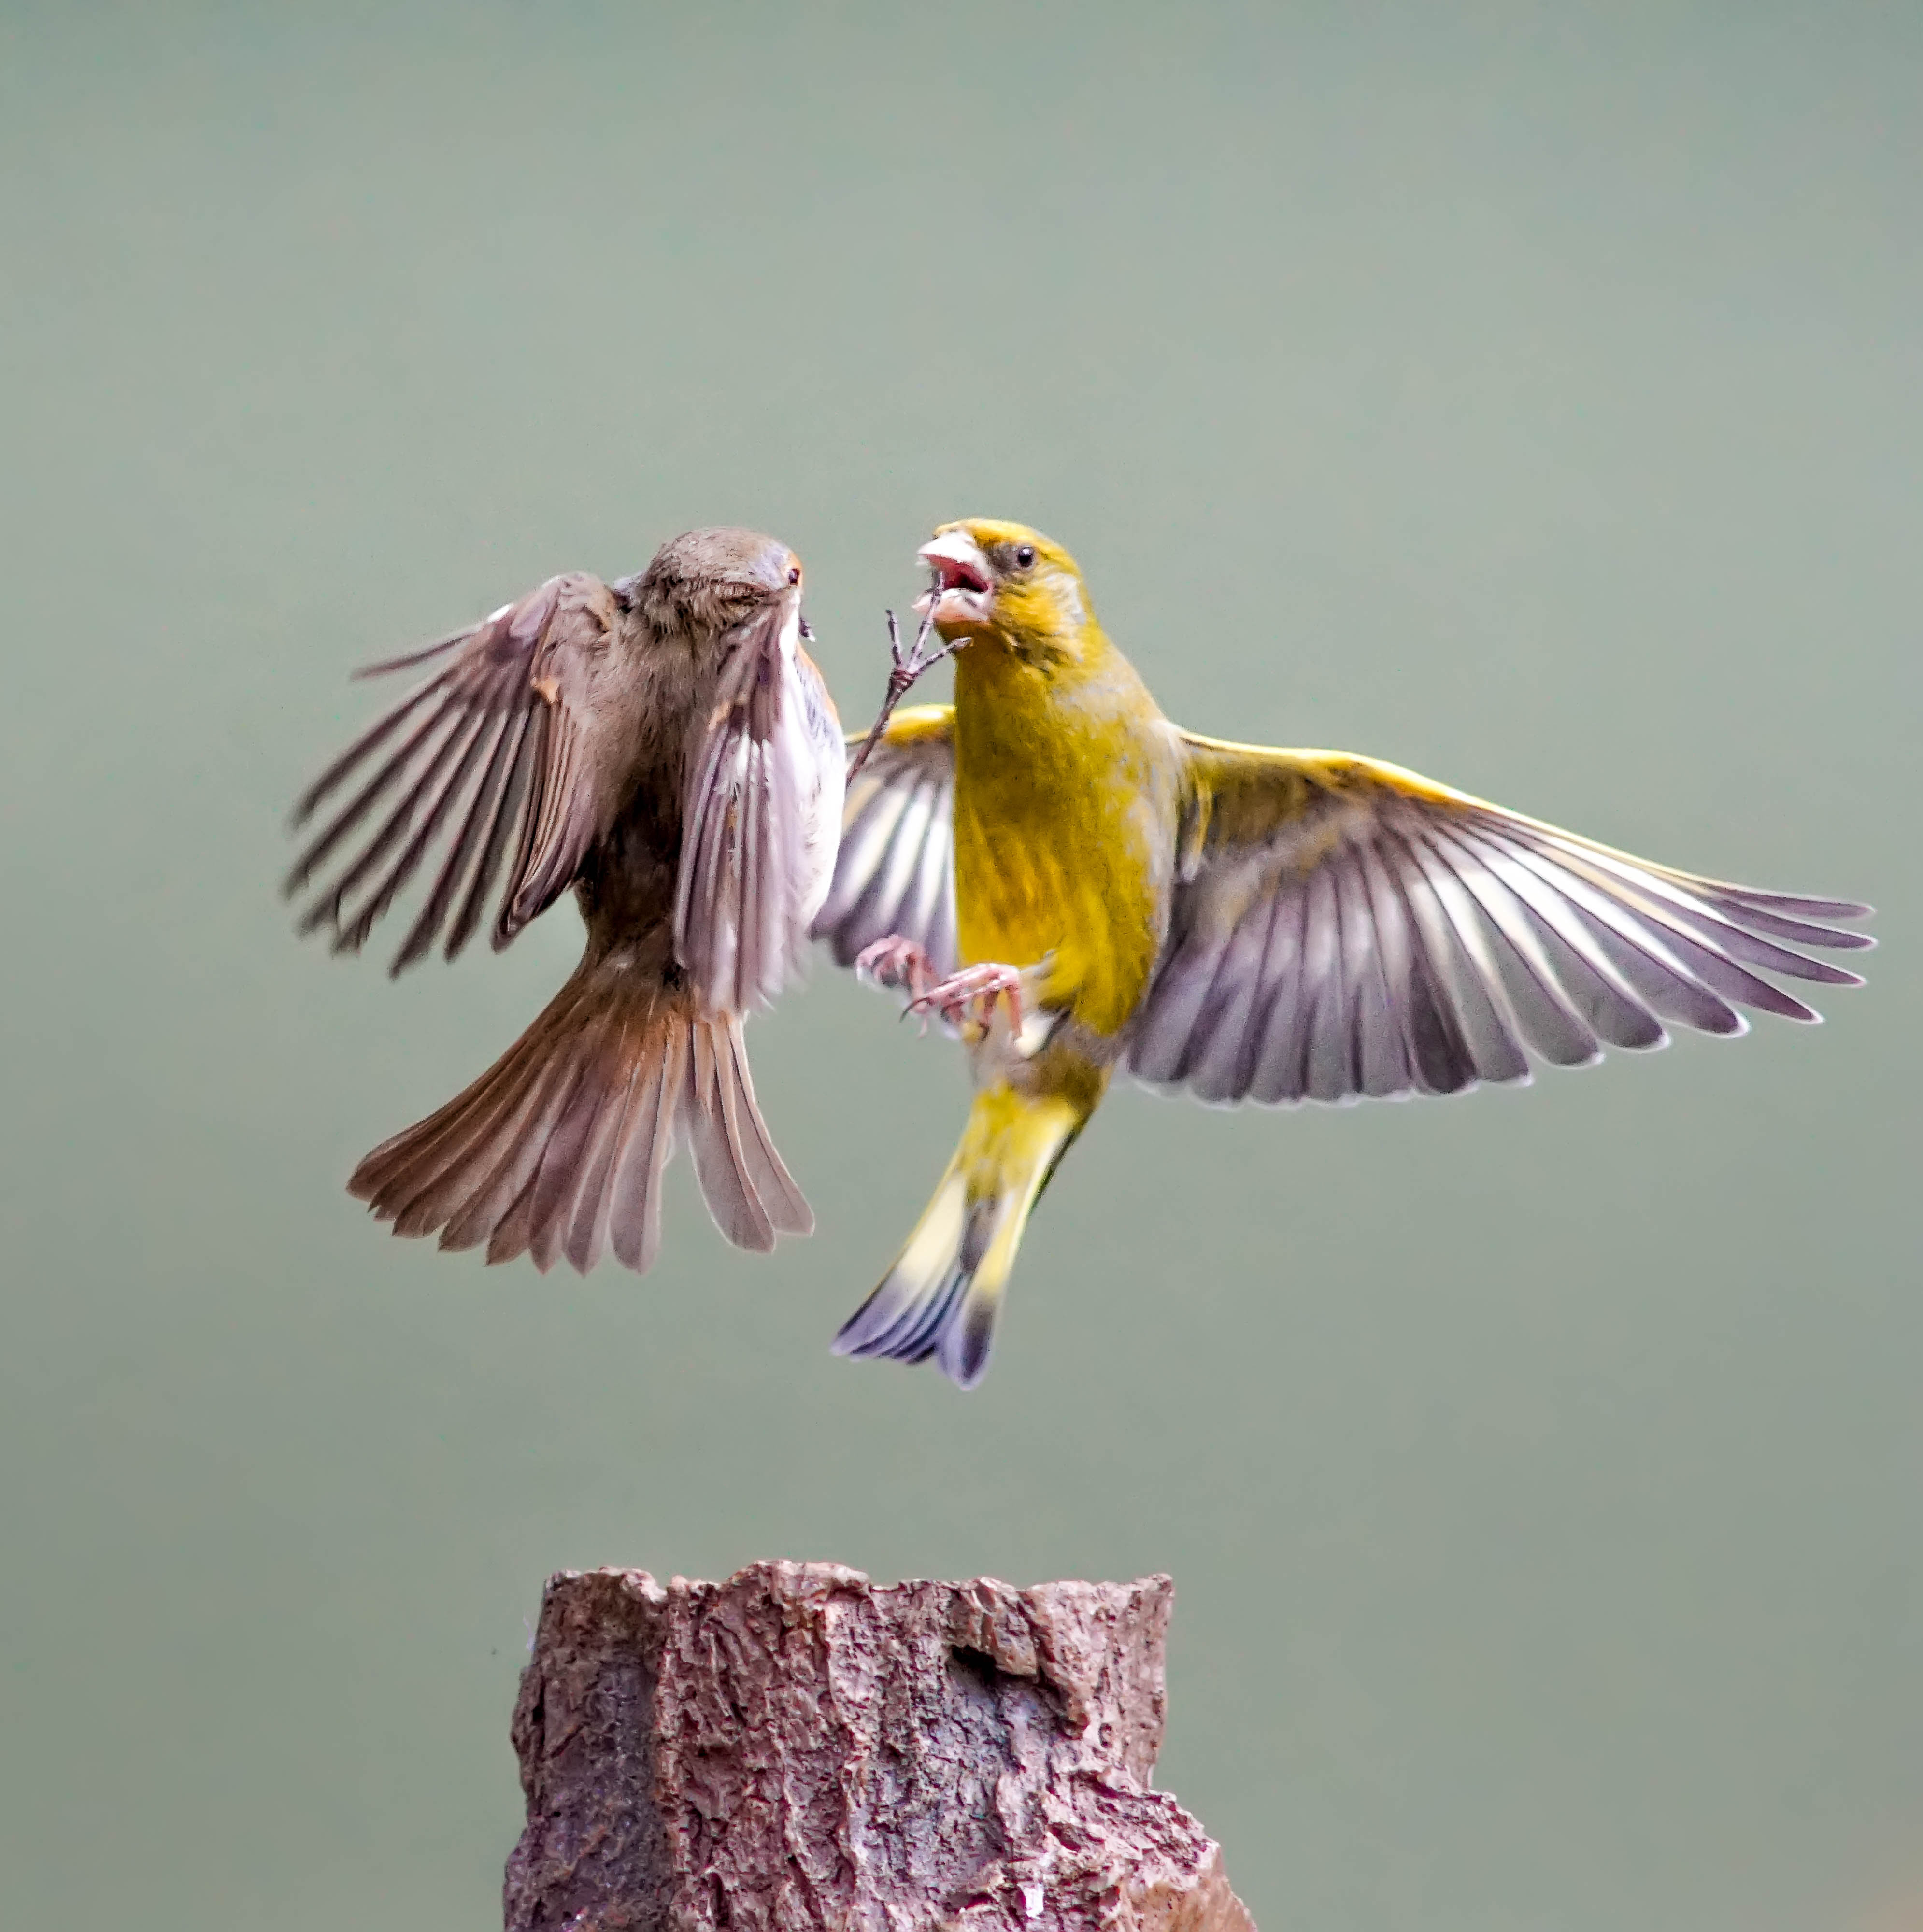
bird, wing, beak, flight, action, hummingbird, robin, fauna, birds, fighting, vertebrate, sparrow, finch, greenfinch, perching bird